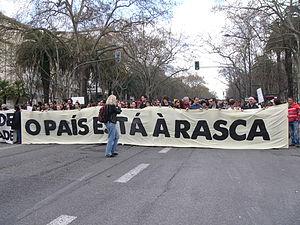
Une des deux bannières frontales durant la manifestation Geração à rasca le 12 mars 2011 dans l'Avenida da Liberdade, à Lisbonne, au Portugal. Português: Uma das duas faixas frontais durante o protesto da Geração à rasca em 12 de Março de 2011 na Avenida da Liberdade, Lisboa, Portugal.
Geração à rasca est le nom donné au mouvement qui a conduit à plusieurs manifestations anti-gouvernementales dans certaines villes du Portugal. Ces manifestations sont liées à la crise sociale, politique et économique. Le mouvement se dit apartidaire, laïque et pacifique.
La crise socio-économique et politique du Portugal en 2009 et après est une crise liée à la récession économique et à l'austérité budgétaire que connaît le pays depuis 2009. Ces difficultés conduisent d'ailleurs à la démission du gouvernement le 23 mars après le rejet d'un plan d'austérité par les députés.